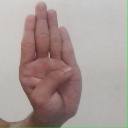
अक्षर: ब